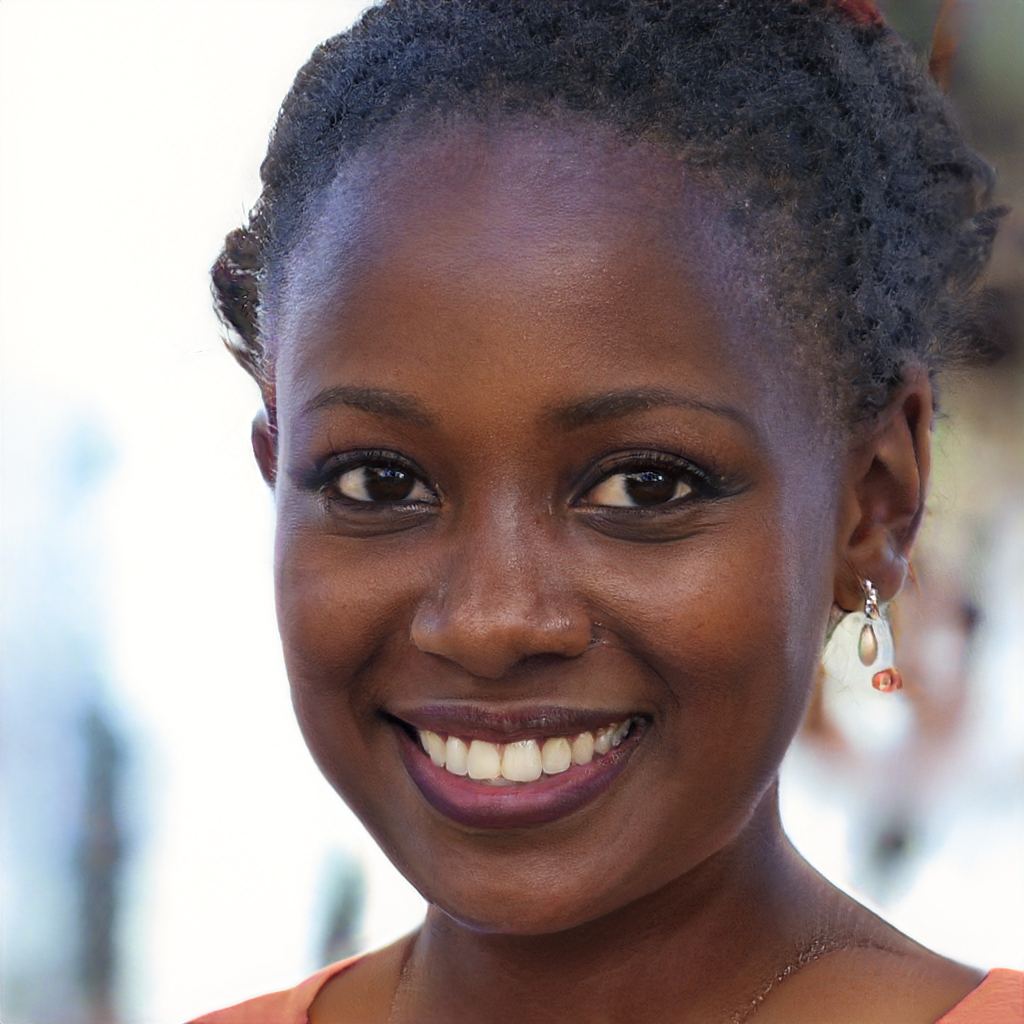
Label: No Watermark